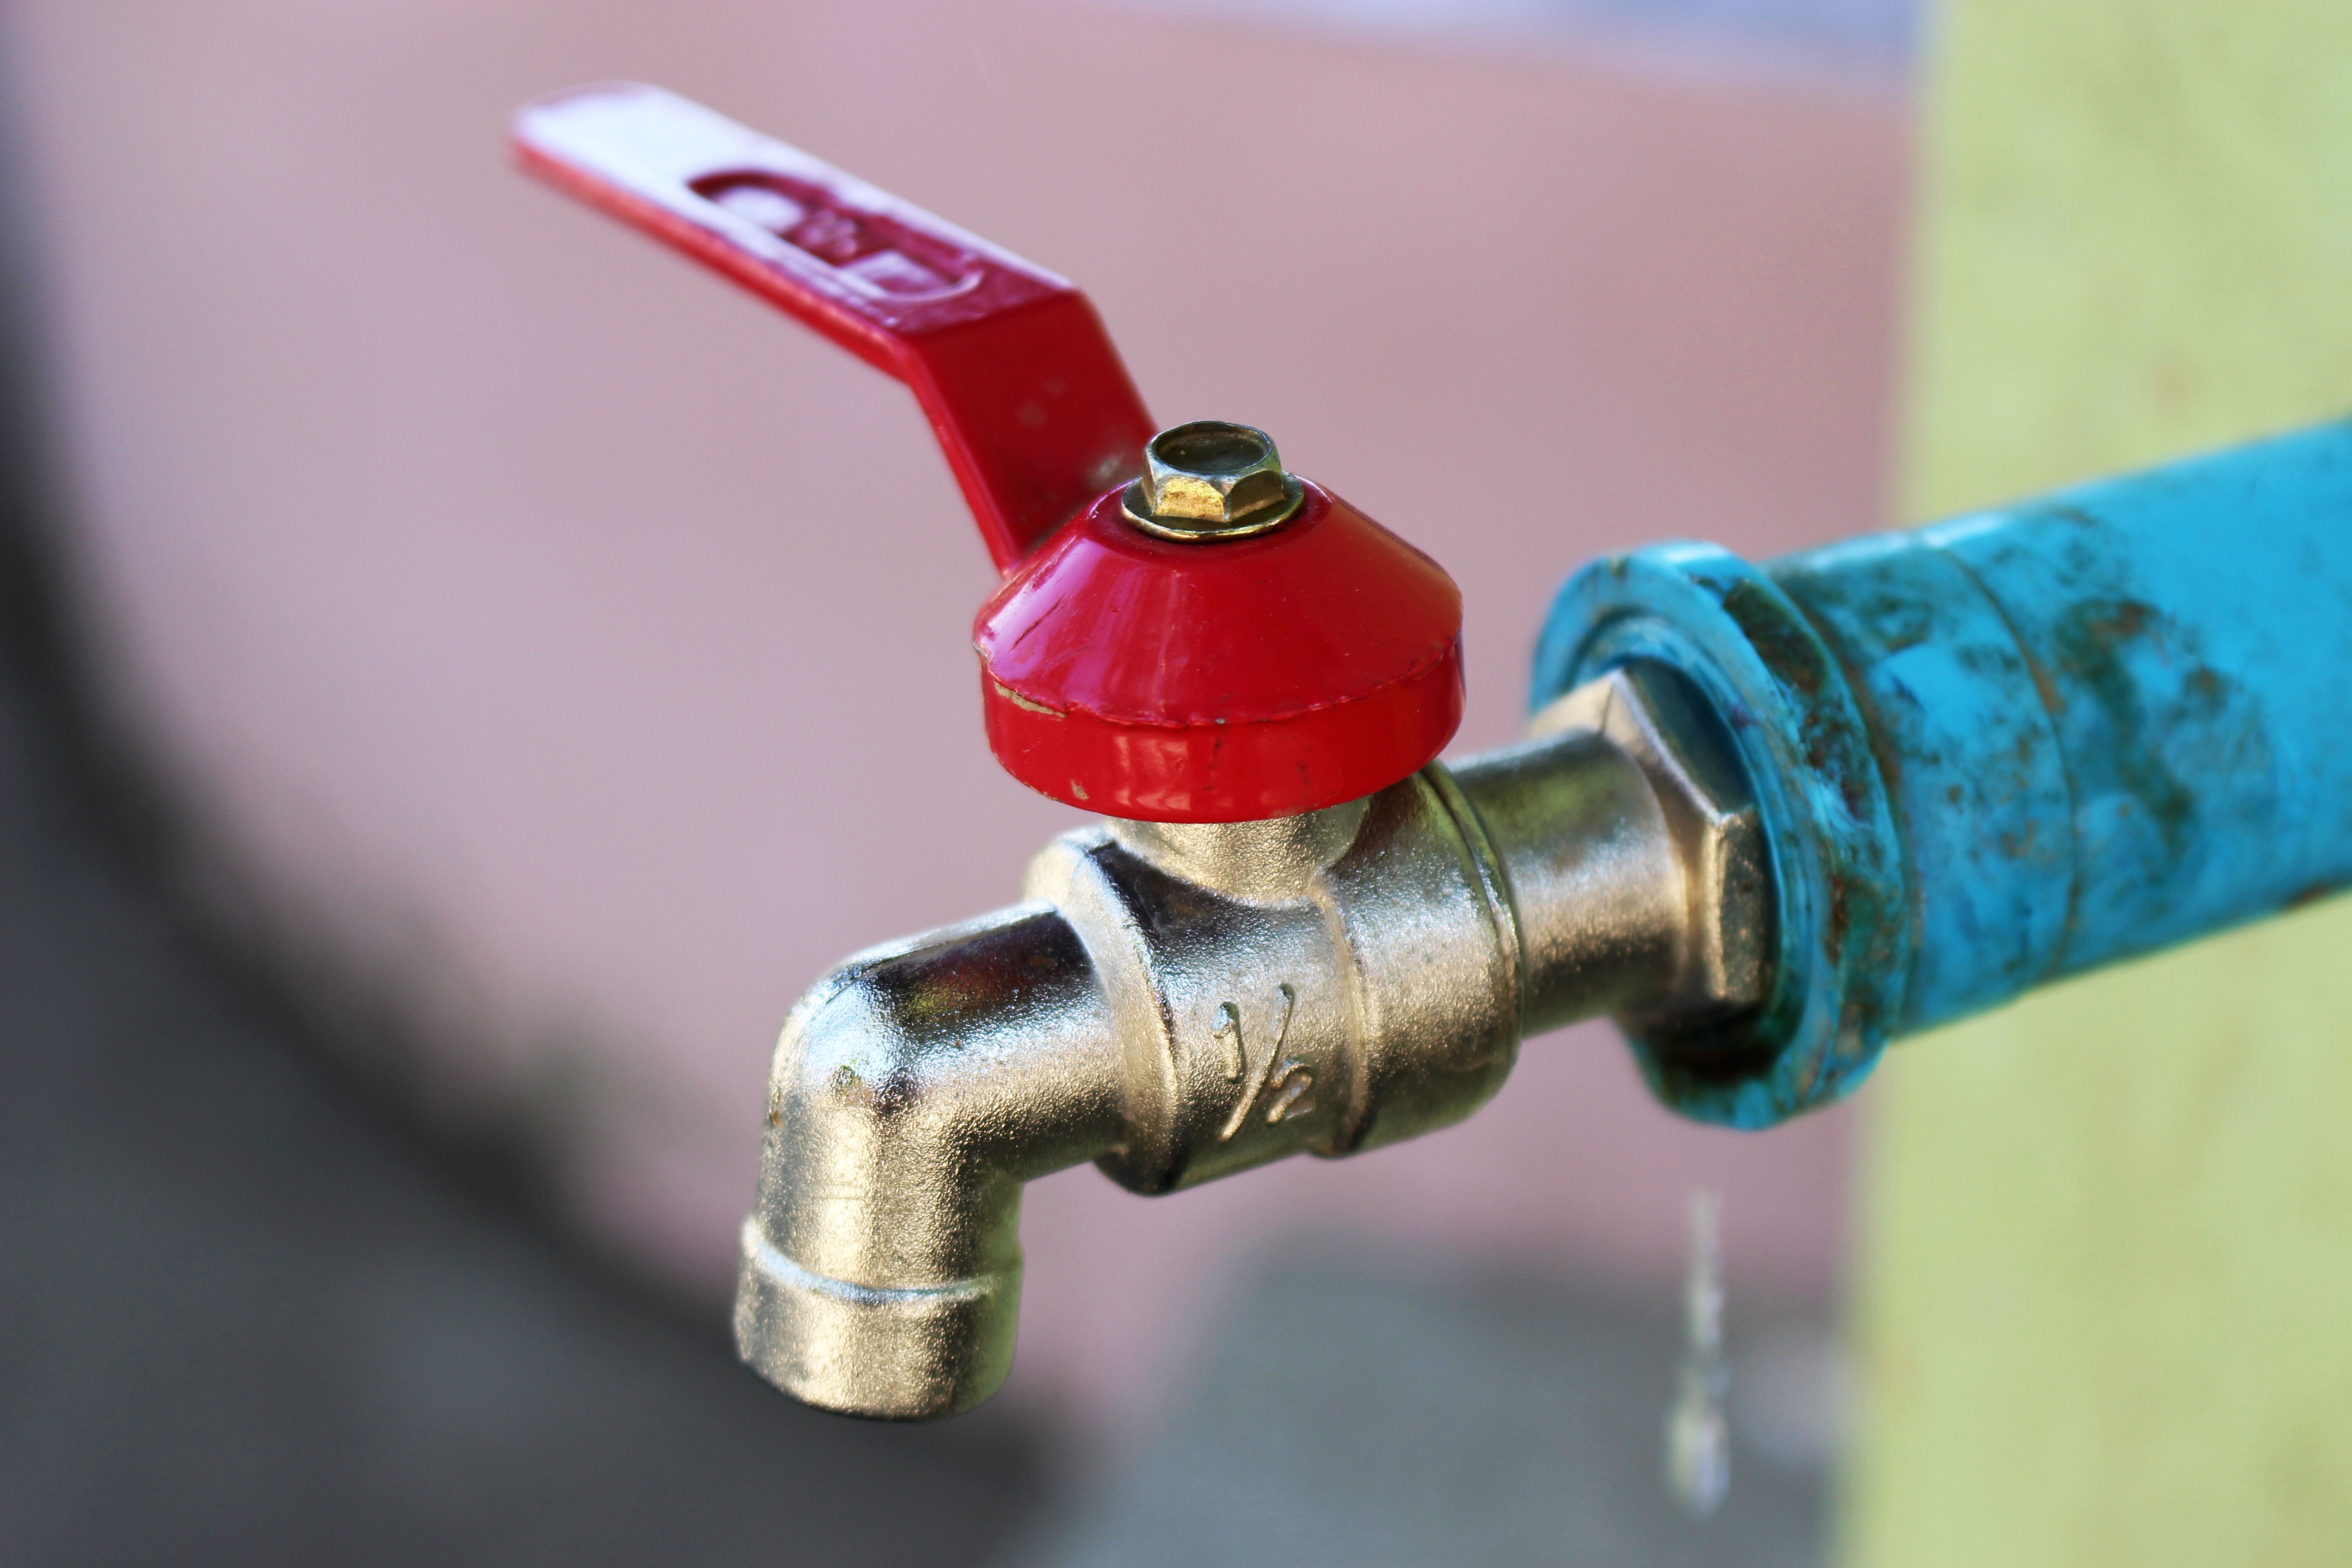
water, drop, liquid, photography, tube, steel, line, symbol, metal, drink, dirty, blue, industry, drip, product, tap, pipe, faucet, shabby, shiny, supply, pipeline, fluid, valve, joint, plumbing, connector, water tap, filthy